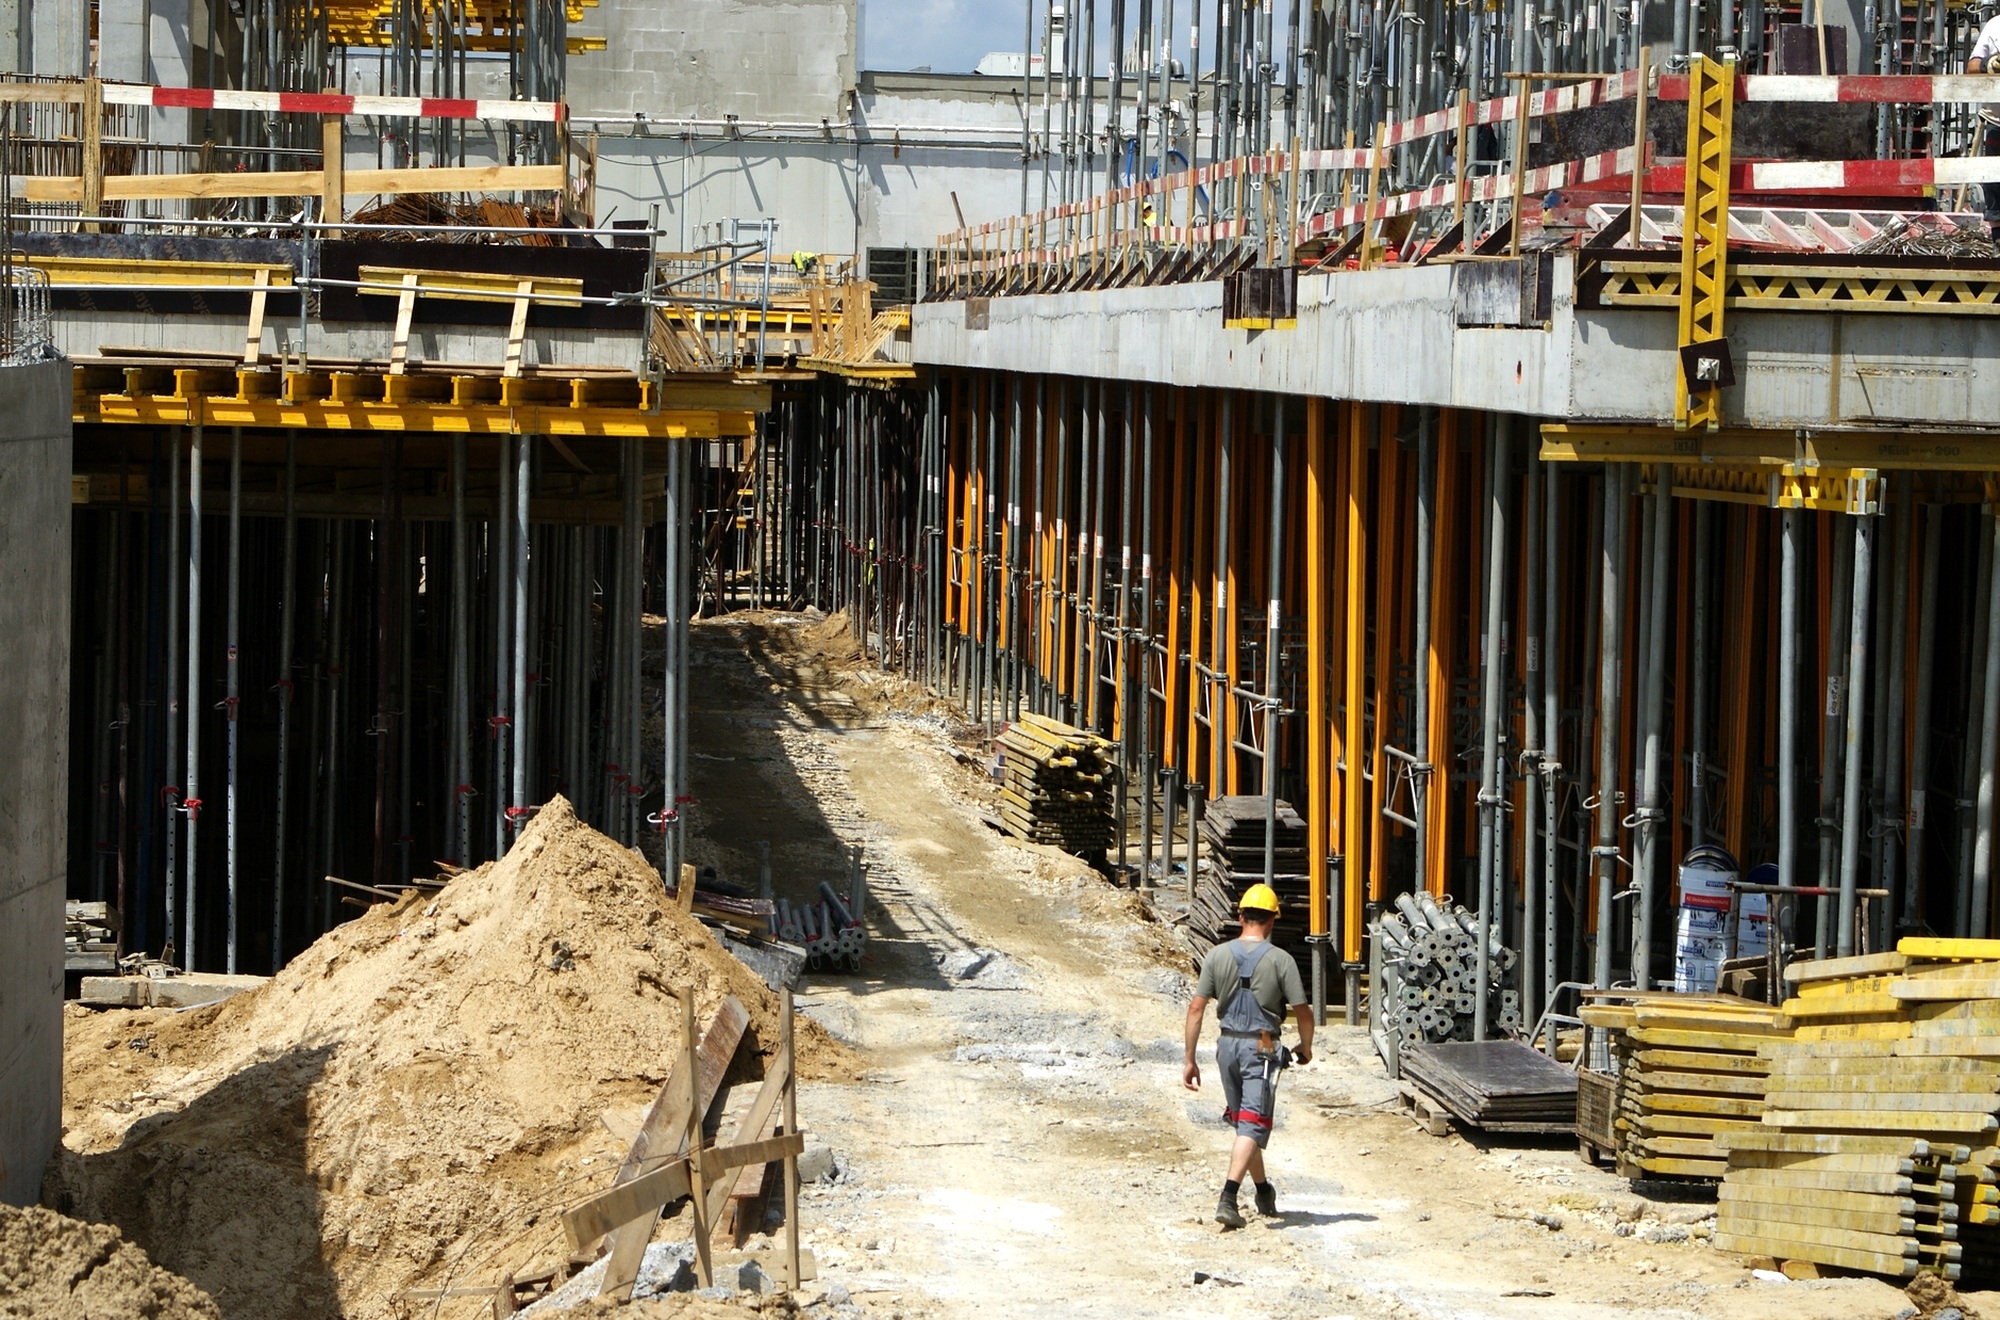
work, architecture, wood, building, transport, construction, shop, vehicle, metal, market, industry, concrete, project, wires, scaffolding, employees, employee, support, the design of the, construction work, the pillars of the, kielce, element construction, the work of the, fence bay, hypermarket, tesco, execution, steel frame